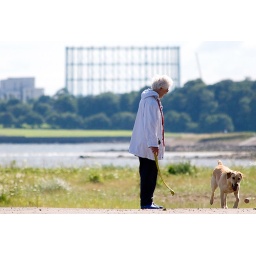
Woman and dog at Cramond in Edinburgh, with the skeleton of the Granton gas tower in the background